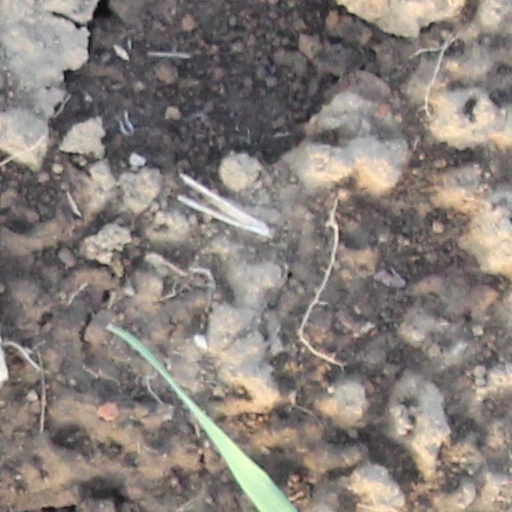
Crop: wheat